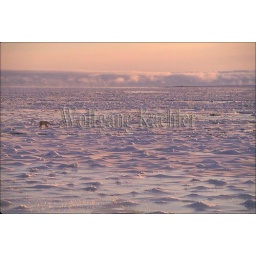
Canada, manitoba, near churchill, polar bear walking on sea ice